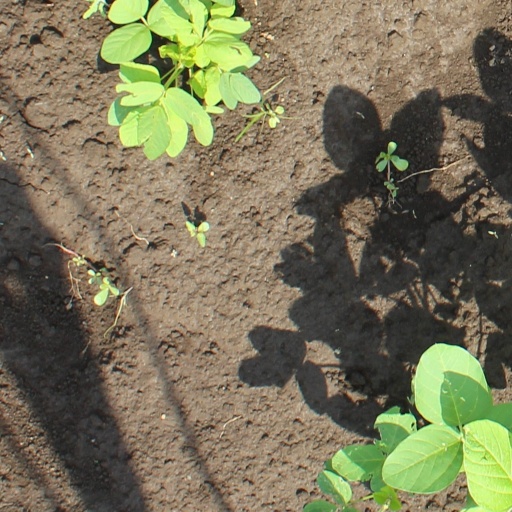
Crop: soybean